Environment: real
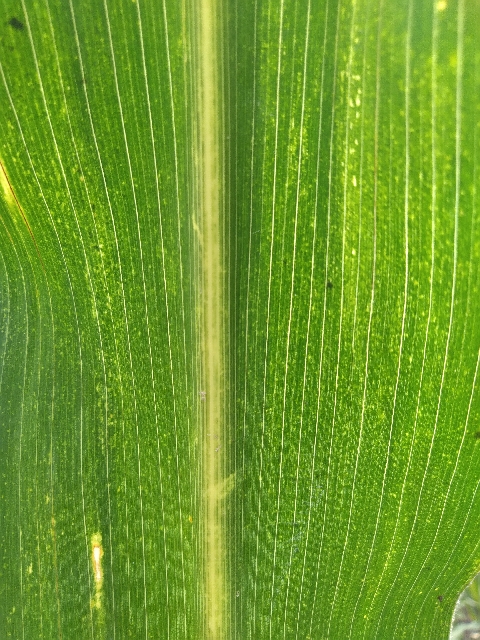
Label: lethal_necrosis